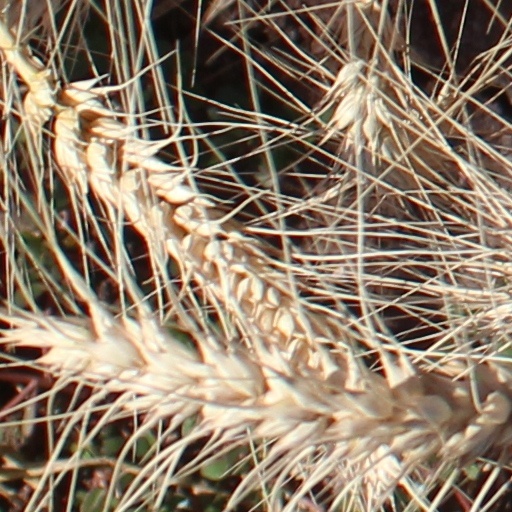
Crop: wheat